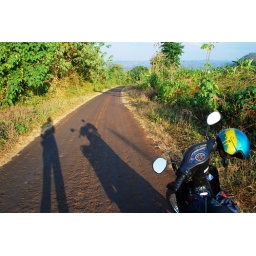
my bike and me on gorgeous little road in the late afternoon sun